Blastomycosis

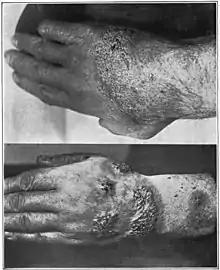
Skin lesions caused by blastomycosis.

The symptoms of blastomycosis cover a wide range, overlapping with more common conditions; for this reason, blastomycosis has often been called "the great pretender". Many cases are asymptomatic or subclinical. Lung symptoms are common because the lungs are infected in 79% of blastomycosis cases. However, in 25–40% of cases, the disease also disseminates to other organs, including the skin.